Australia at the 1976 Winter Paralympics

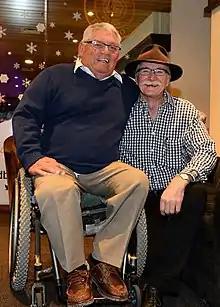
Two of the founders of Disabled Wintersport Australia, Ron Finneran (L) and Nick Dean (R) at a function on 3 September 2013 in Thredbo during the first IPC alpine skiing world cup event to be held in Australia, conducted by the Australian Paralympic Committee

The 1976 Winter Paralympics only permitted athletes to compete if they fell under one or both of the two disability classifications: